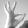
ASL letter: F